Moths Games

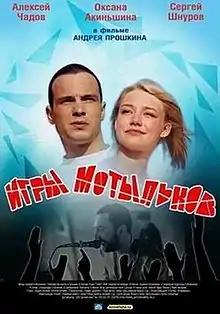

The film tells about a young rock musician who is invited to the capital to take part in the final of a television music competition. In the wake of euphoria on the eve of departure, he, along with friends, steals someone else's car. Suddenly a tragedy happened: they shot down a man.